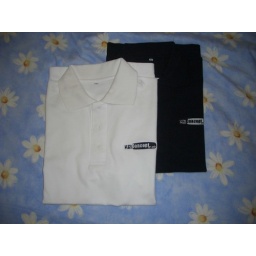
Official Keiconcept Polo T available in black and white